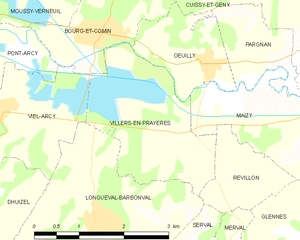
Carte des communes françaises: Villers-en-Prayères